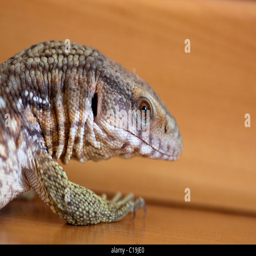
close view of a monitor lizard 's head